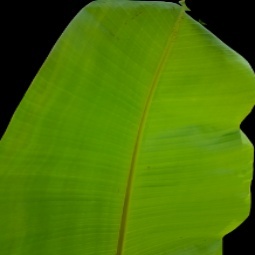
Label: Zinc